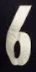
Number: 6